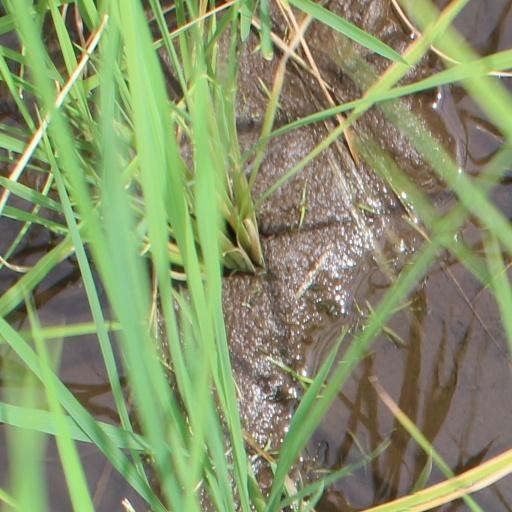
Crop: rice